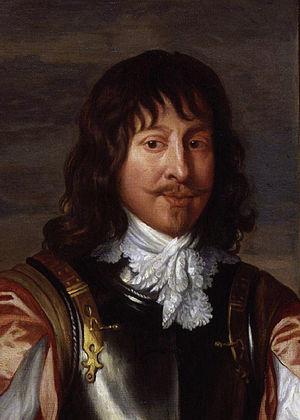
Mountjoy Blount, baron Mountjoy de Thurveston, 1ᵉʳ comte de Newport, est une personnalité anglaise.
Le titre de connétable de la Tour est la plus haute charge disponible au sein de la tour de Londres.